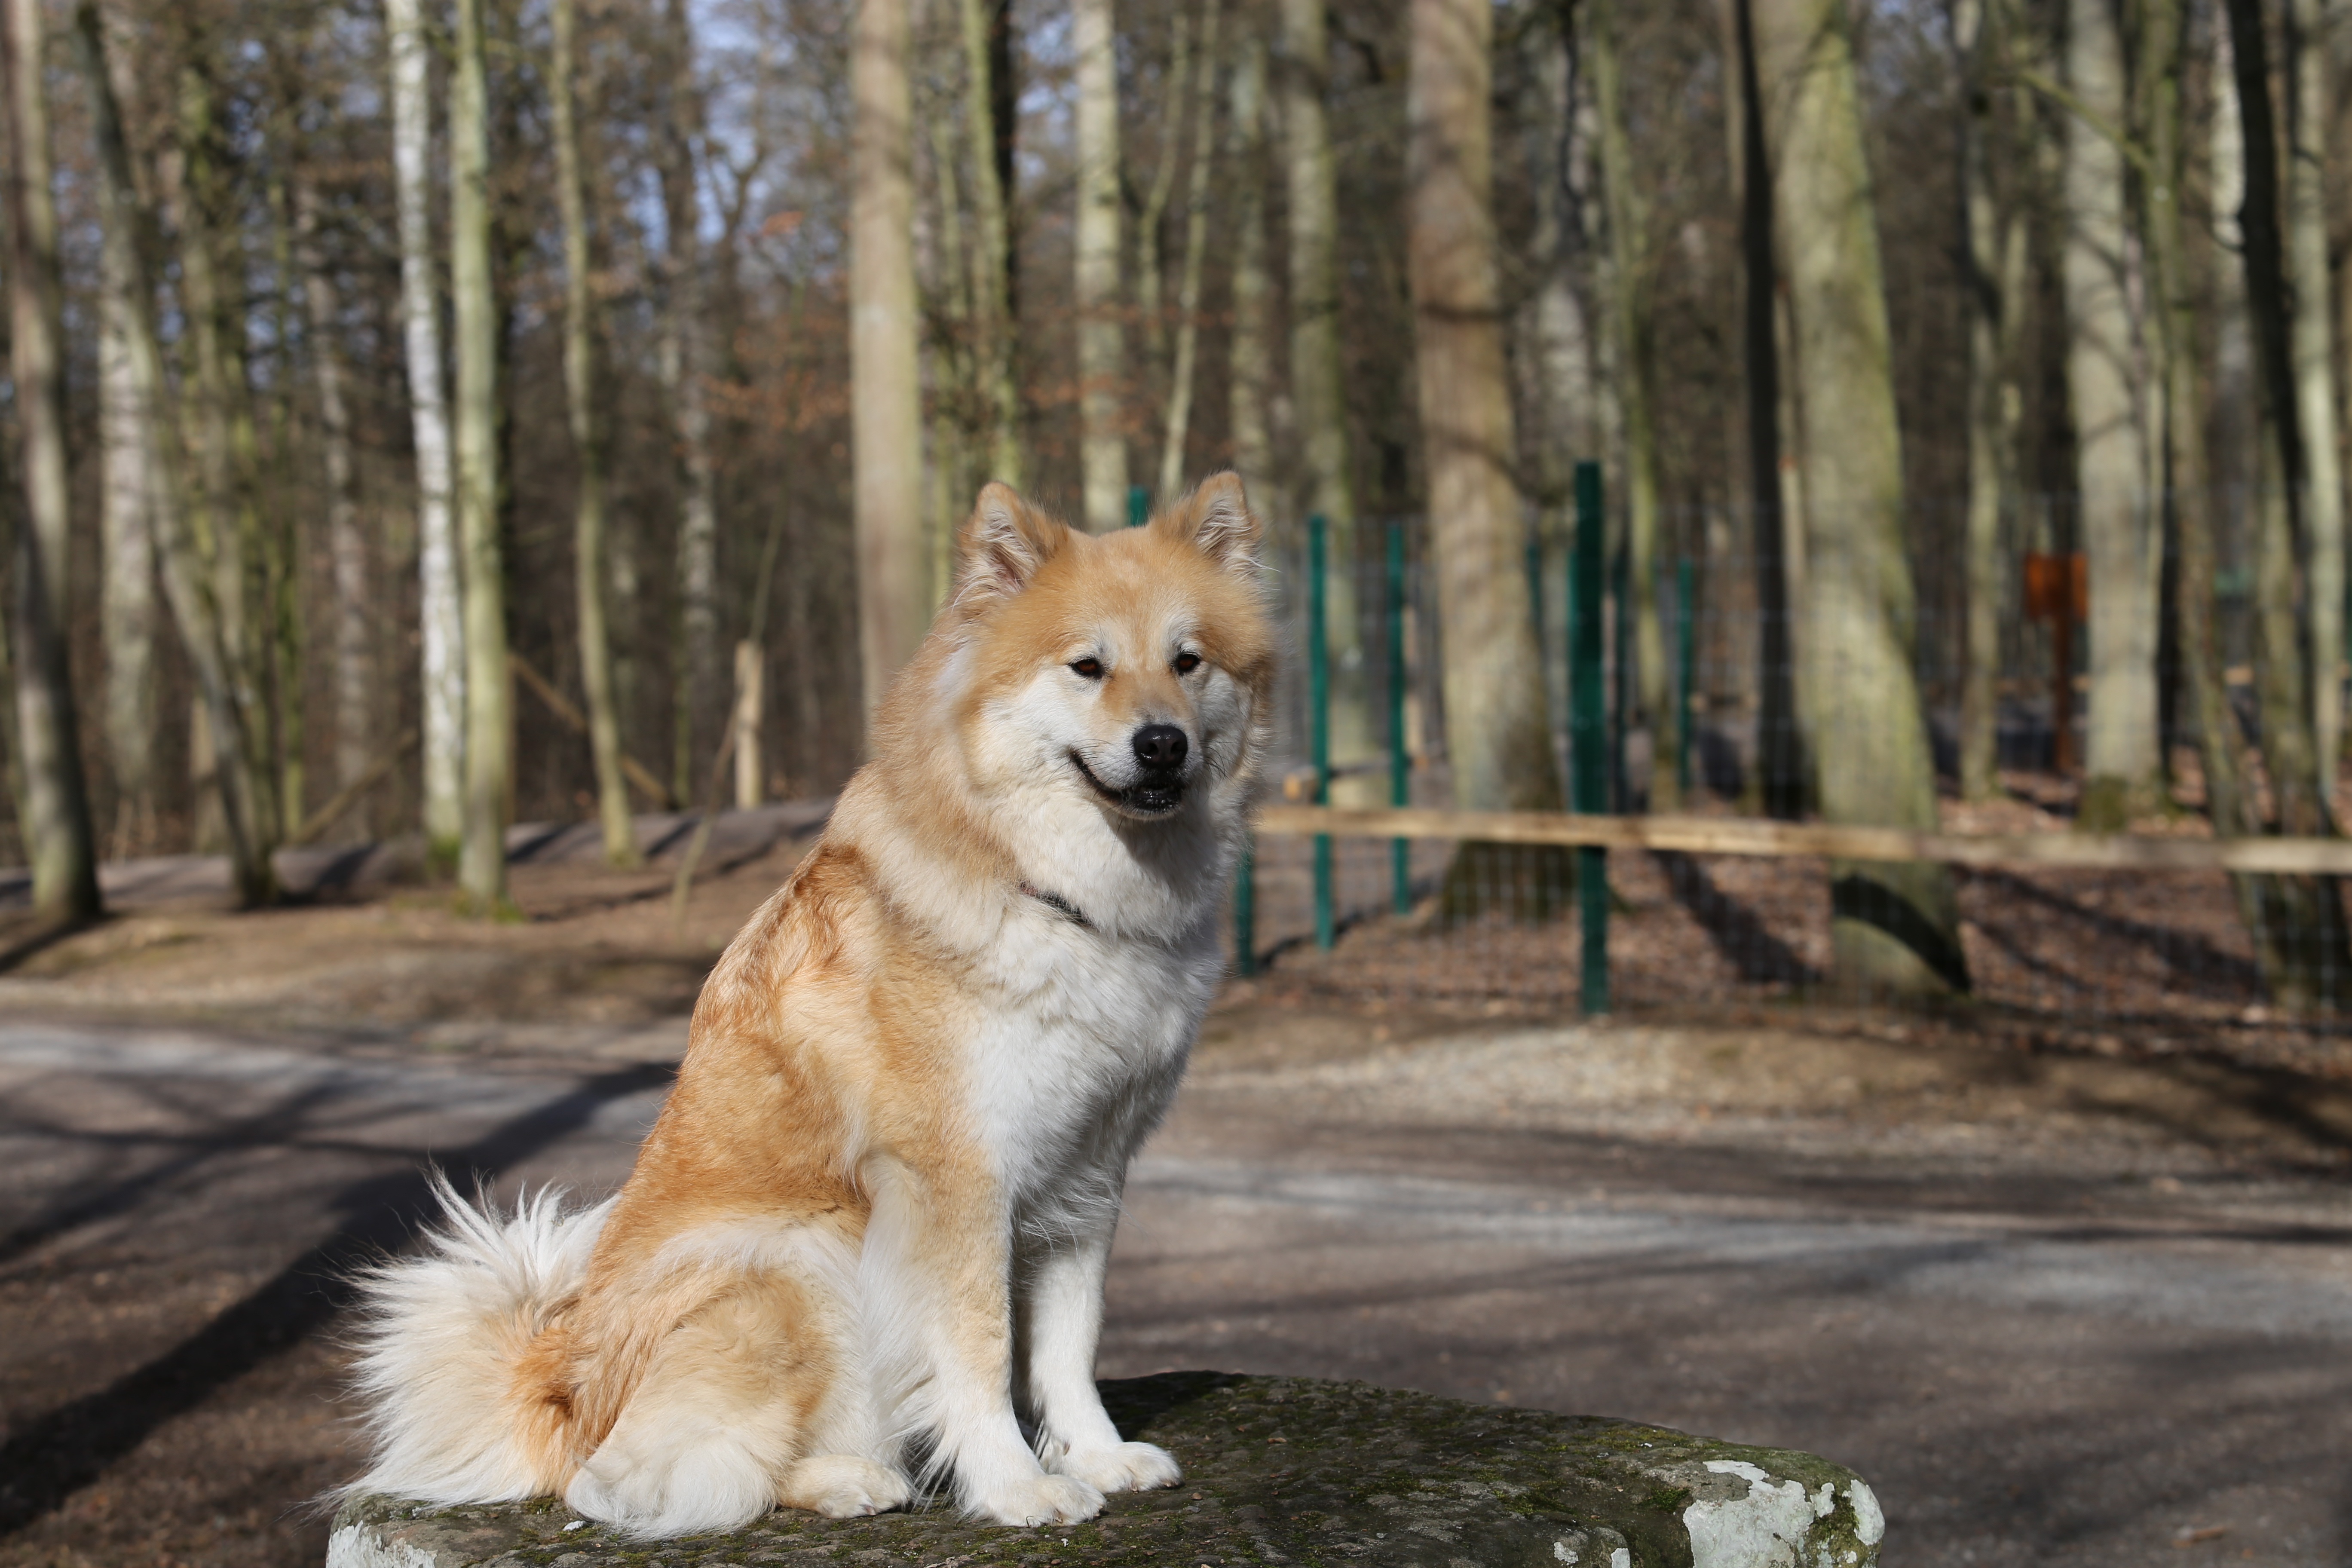
sweet, dog, pet, fur, mammal, vertebrate, curious, dog breed, akita, animal photo, shiba inu, akita inu, korean jindo dog, shikoku, eurasians, dog like mammal, saarloos wolfdog, wolfdog, czechoslovakian wolfdog, carnivoran, dog breed group, greenland dog, east siberian laika, west siberian laika, dog crossbreeds, norwegian elkhound, eurasier, icelandic sheepdog, finnish spitz, norwegian buhund